Robert Clary

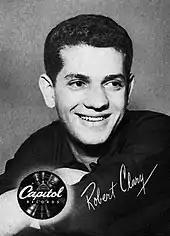
Clary , as a Capitol recording artist

Clary returned to the entertainment business and began singing songs that became popular not only in France, but in the United States as well. Clary made his first recordings in 1948; they were brought to the United States on magnetic wire recording technology and were then issued on vinyl disk by Capitol Records. He went to the U.S. in October 1949. One of Clary's first American appearances was a French-language comedy skit on "The Ed Wynn Show" in 1950. Clary later met Merv Griffin and Eddie Cantor. This eventually led to Clary meeting Cantor's daughter, Natalie Cantor Metzger, whom he married in 1965, after being "the closest of friends" for 15 years. Cantor later got Clary a spot on "The Colgate Comedy Hour". In the mid-1950s, Clary appeared on NBC's early sitcom "The Martha Raye Show" and on CBS's drama anthology series "Appointment with Adventure".